Mount Okmok

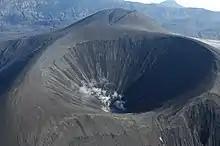
The New Cone at Okmok Volcano (Photo by C. Neal, Alaska Volcano Observatory)

The last eruption of Okmok was in 2008. On July 12 at 14:36 UTC, a first earthquake was recorded. Four hours later, seismic activity notably increased. At 19:43 UTC, seismic tremor indicated the beginning of the eruption and by 20:00 a volcanic ash cloud became visible in satellite images. The ash cloud grew during the following hours; three hours later, a white cloud rose from above the ash cloud, and the height of the clouds declined. The next day, two volcanic clouds were rising from Okmok, with a white (water-rich) cloud streaming east-southeast and a darker ash-rich one southeastward. The cloud height fluctuated between and originated from multiple vents on the caldera floor before activity became limited to one crater west of Cone D by August. Eventually, ash emissions and then the seismic activity ceased in August. The tremor lasted for about 12 hours, the eruption itself continued for five weeks.